Embassy of France, Stockholm

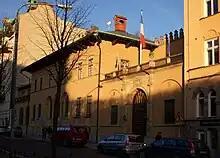
Bromska palatset

The French Residency is one of the last town houses built in Stockholm. It is named the "Hôtel Broms" or "Bromska palatset" and is located on Narvavägen 26. The house was built by Emil Broms, who was the main share-holder of mining companies in Gällivare (Northern Sweden). He had the house built for his family on a land he bought in the heart of the district of Östermalm. The property was bought by the French state in 1921 and it officially became the Embassy of France in Sweden in 1947. While the different services have moved in 1997 to Kommendörsgatan 13, the Hôtel Broms is now the official residency of the French ambassador in Sweden.